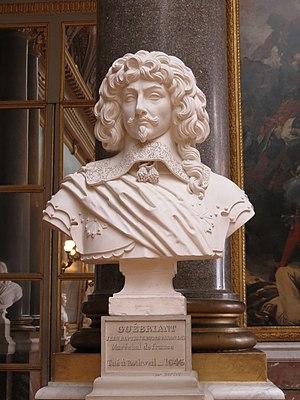
Jean-Pierre Cortot, Jean Baptiste Budes, comte de Guebriant, maréchal de France (1602-1643), 1838, buste en plâtre, Versailles, château de Versailles, galerie des Batailles.
La galerie des Batailles est une galerie du musée de l'Histoire de France, située au premier étage de l'aile du Midi du château de Versailles.
Jean-Pierre Cortot, né à Paris le 20 août 1787 et mort dans la même ville le 12 août 1843, est un sculpteur français.